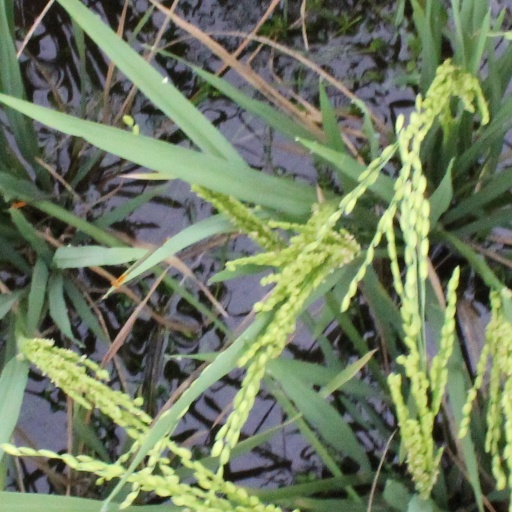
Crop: rice